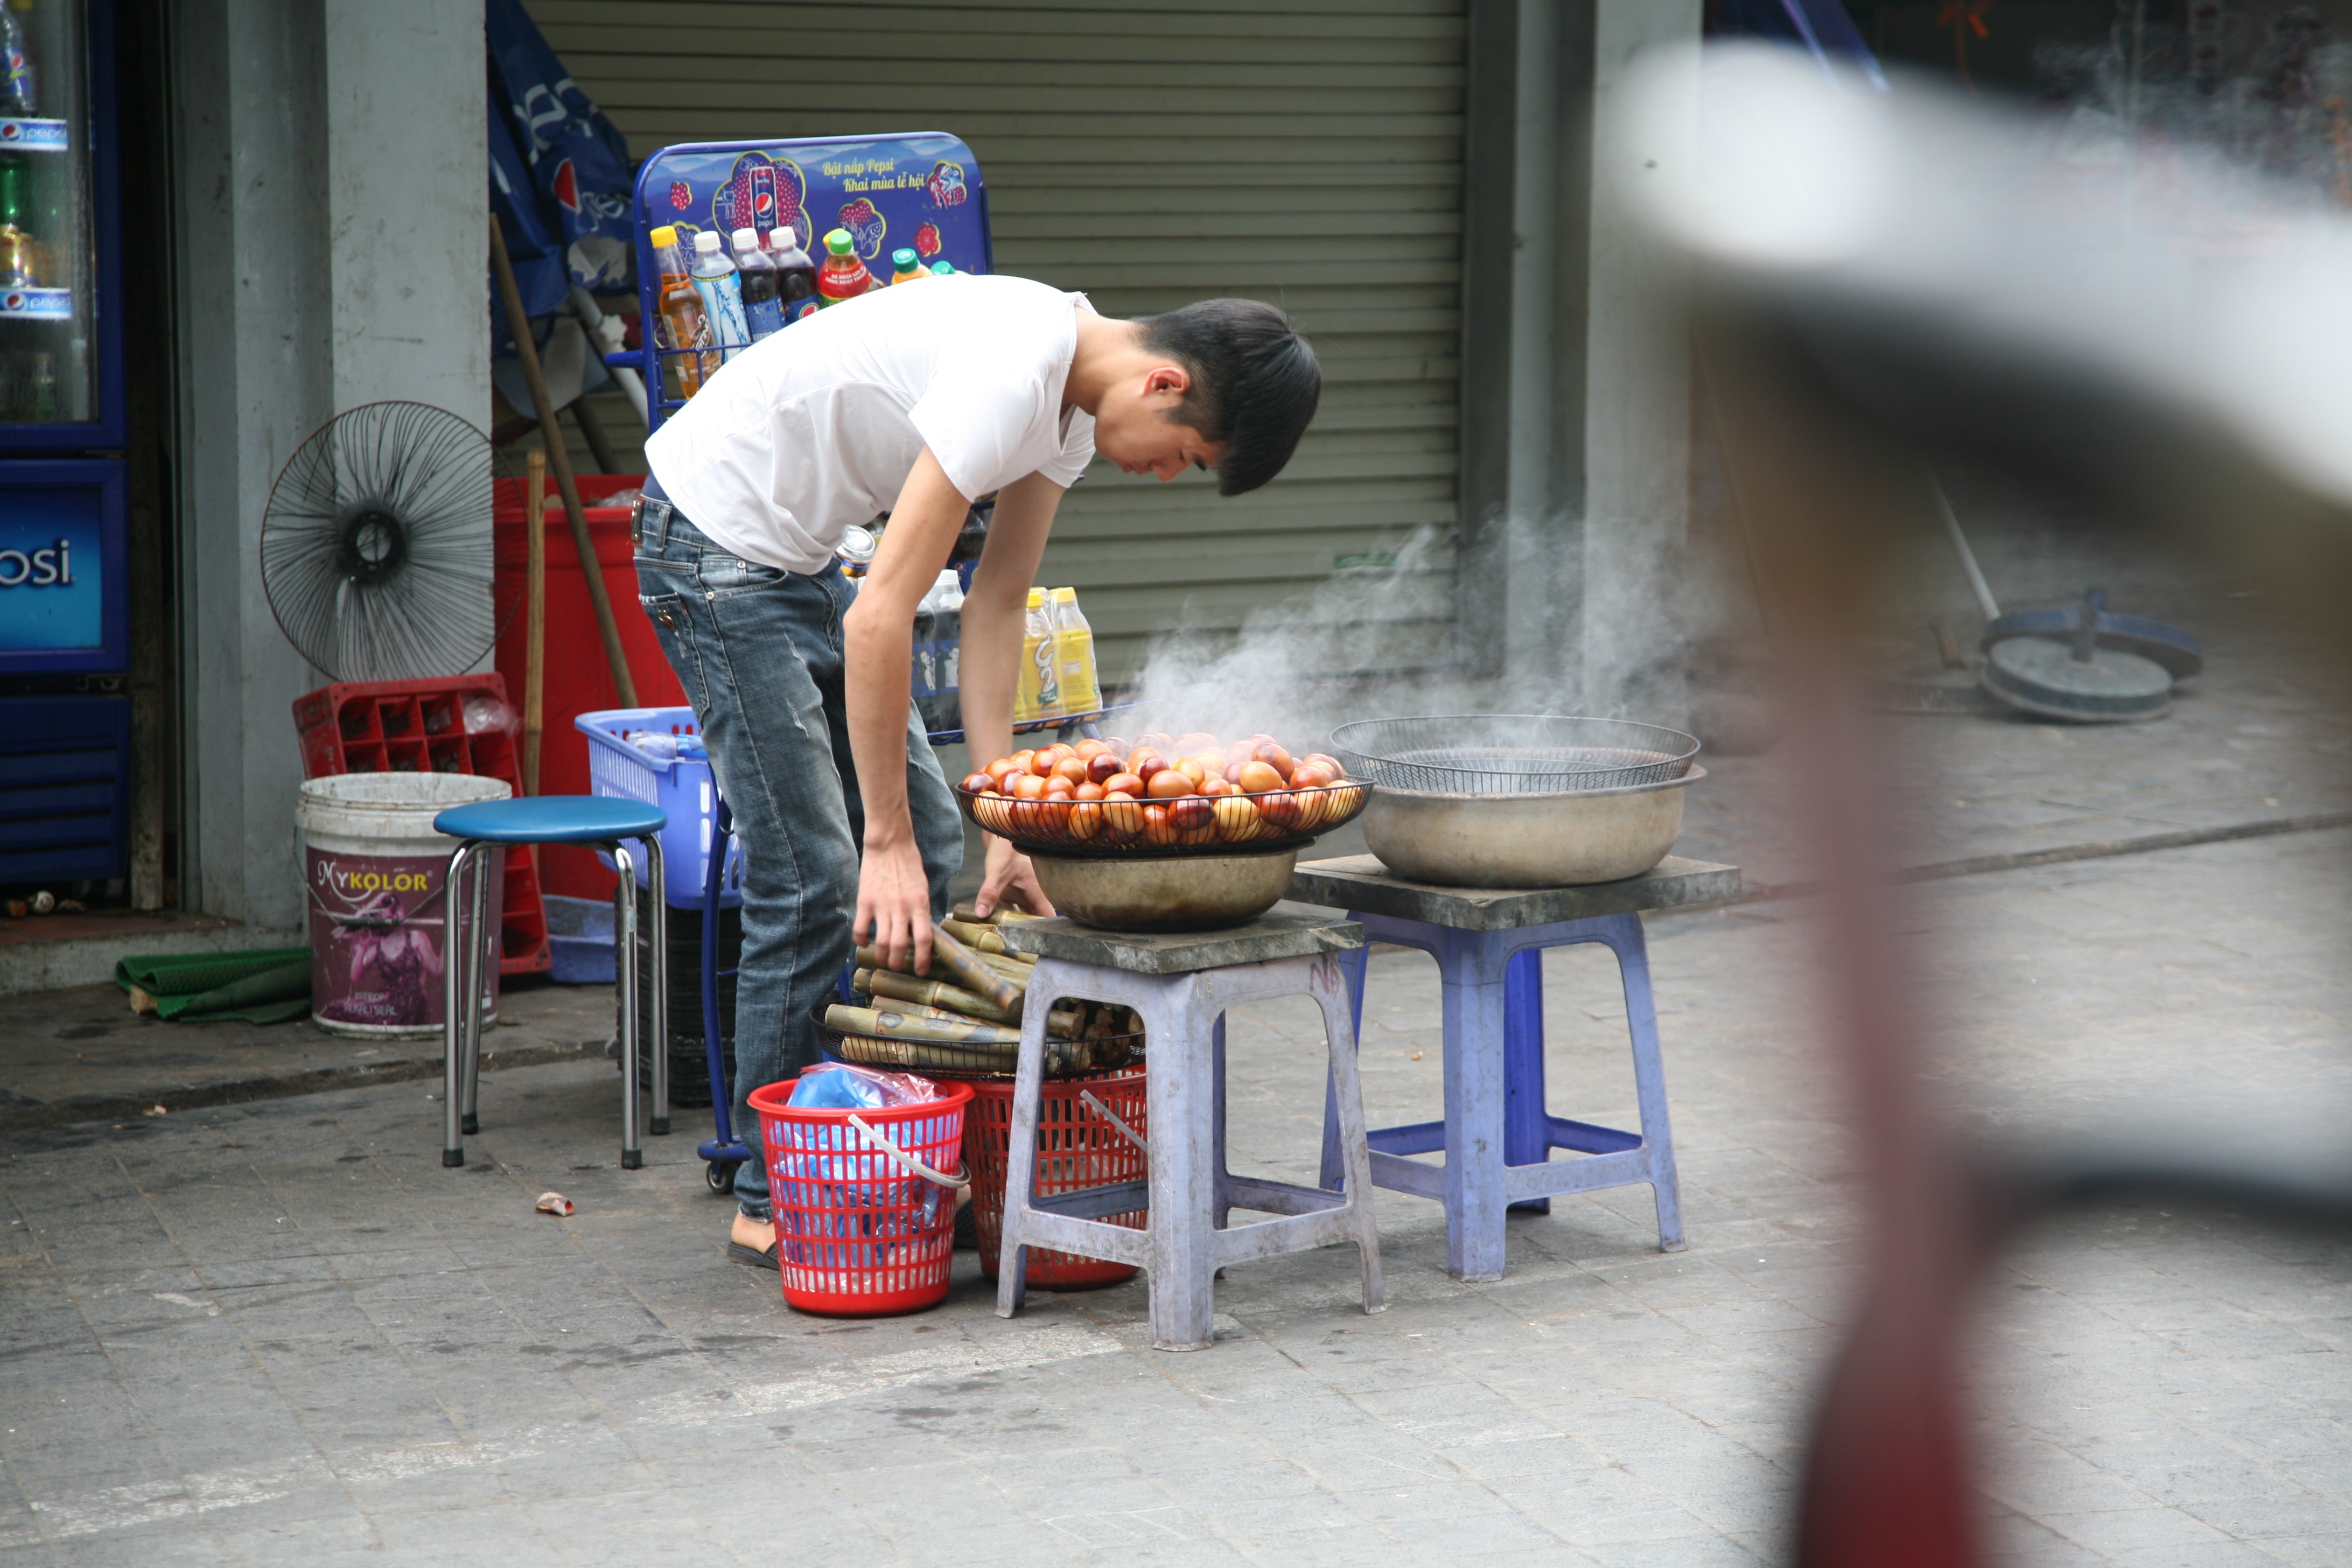
road, street, food, vendor, color, sense